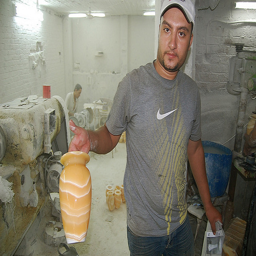
A worker in front of a kiln holding a vase.
A person with a hat holding a vase in a room.
a man in a hat and a sports t shirt
A man displays a ceramic vase in the workshop where it was made.
Man showing camera vase by holding in outside